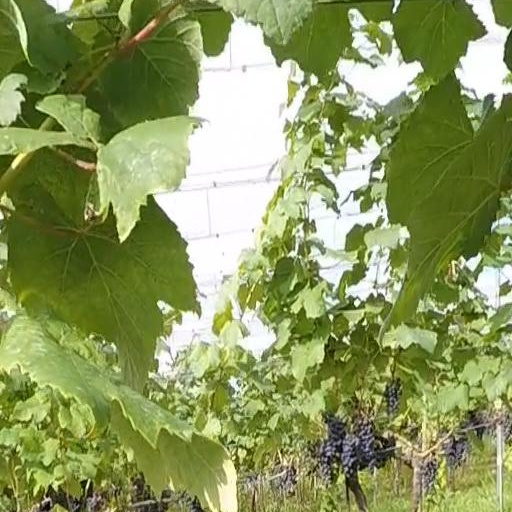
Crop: grape